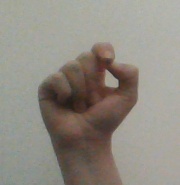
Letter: fa